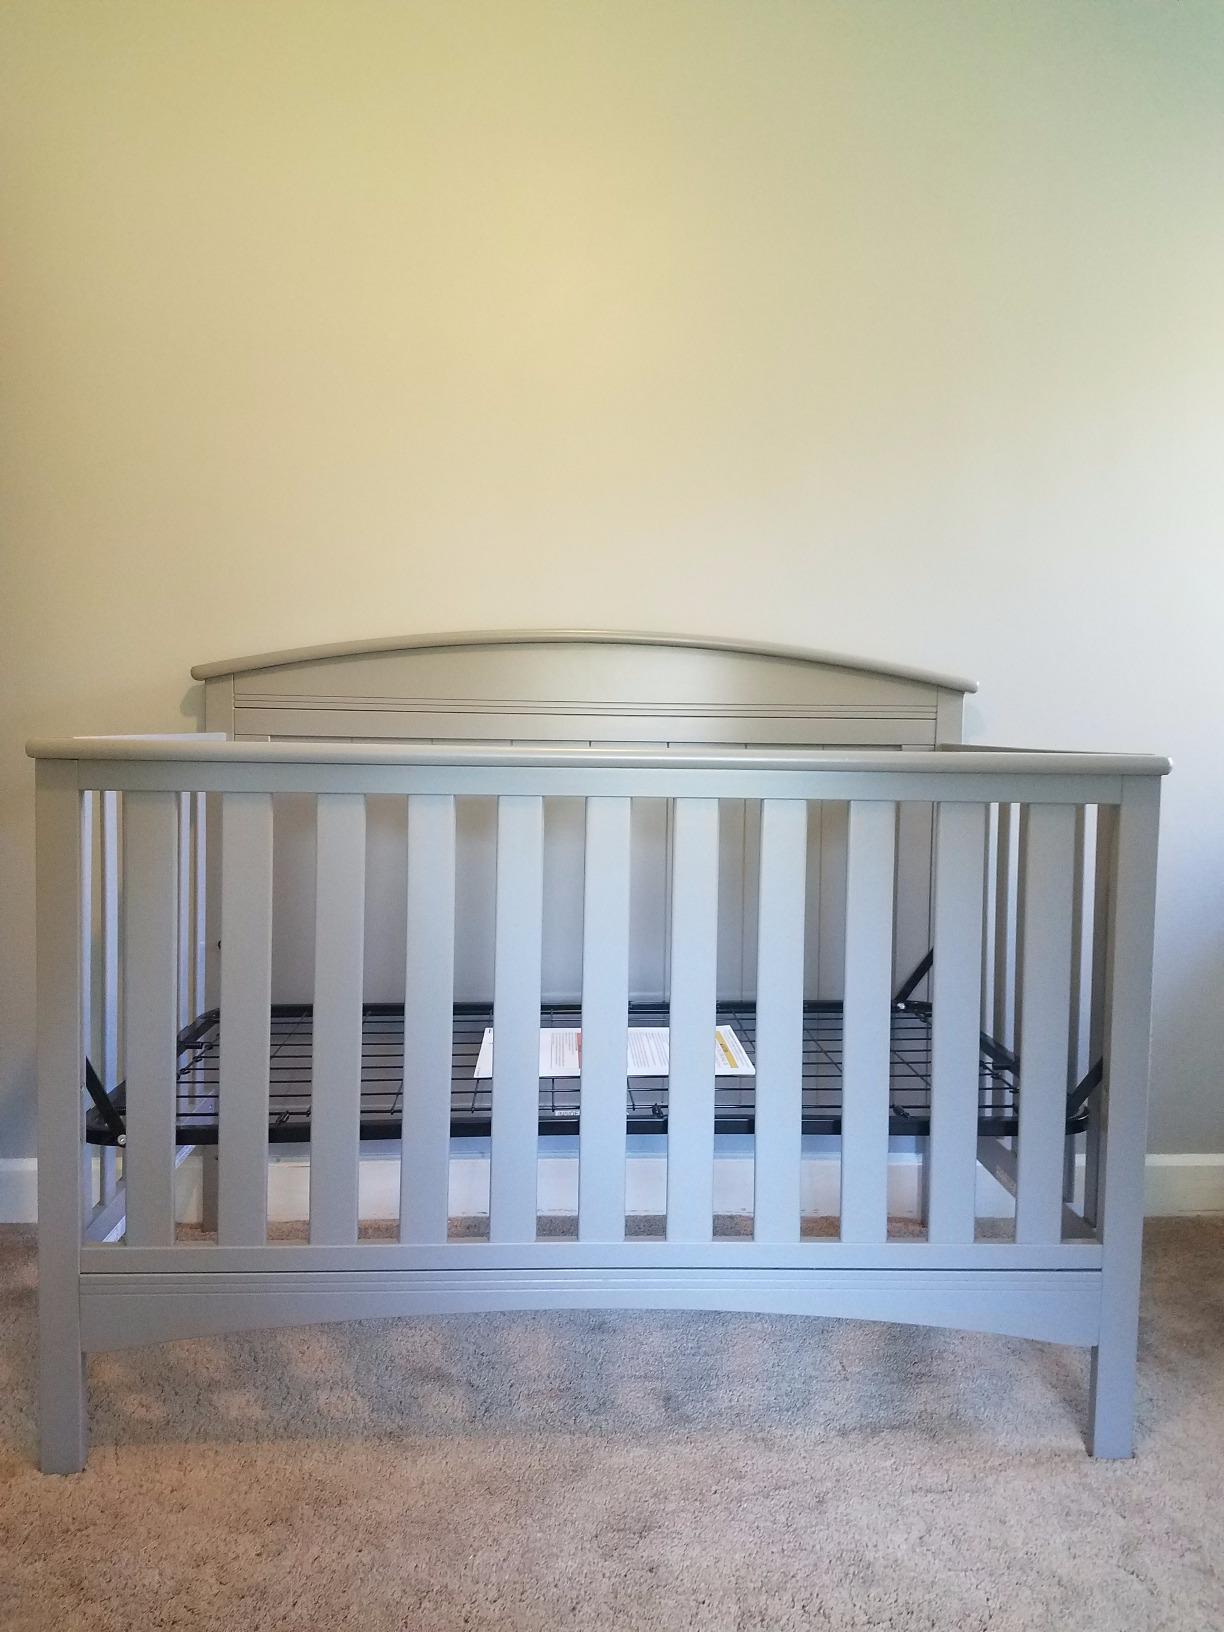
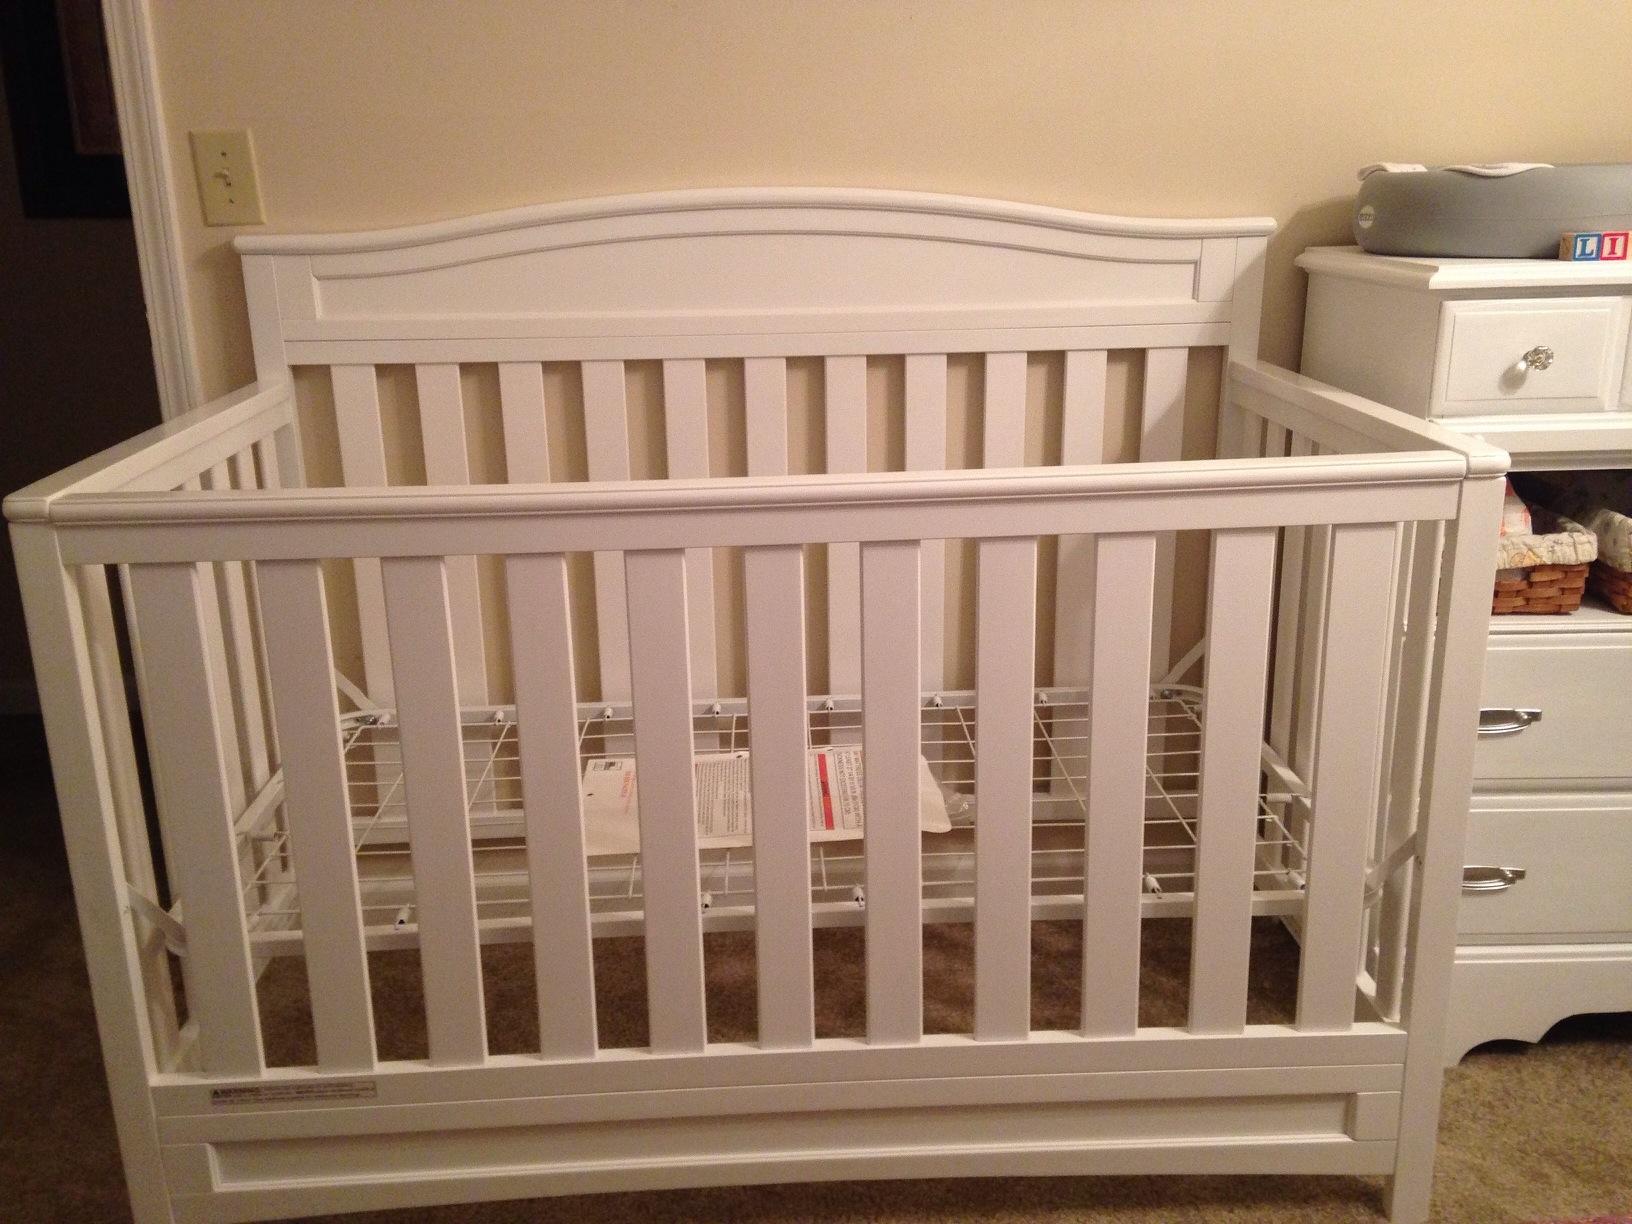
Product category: products_crib
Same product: no